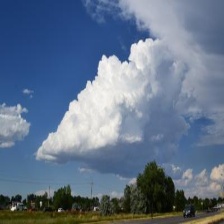
Cloud type: Cumulonimbus